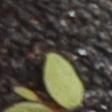
Label: Palmer Amaranth